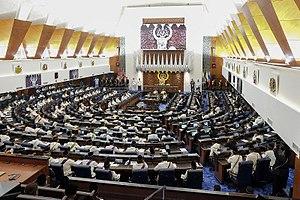
Le Chambre des représentants est la chambre basse du Parlement de Malaisie. Il a son siège à Kuala Lumpur. La chambre haute est le Sénat.